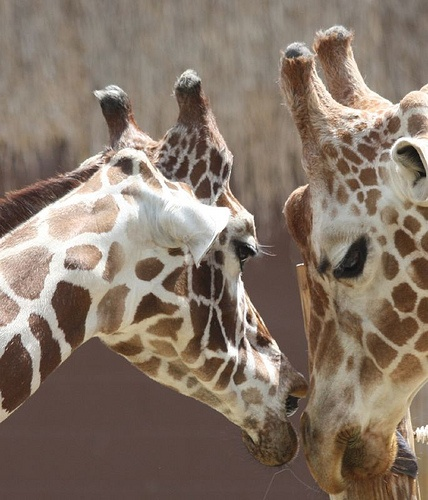
two giraffes are standing with their noses close together
A picture of two giraffes that are standing together.
Two giraffes head to head with one giraffe attempting to bite the other.
A couple of giraffe standing next to each other.
A pair of giraffe rubbing each others noses affectionately.